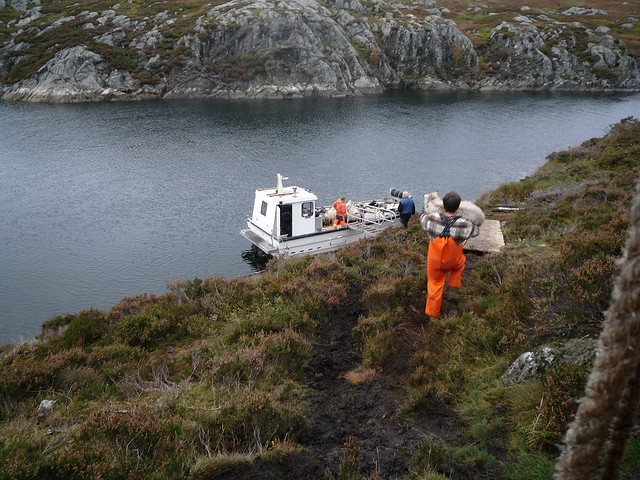
a man in wading pants carrying something down a grass hill to a boat.

A man carrying a chair toward a boat.

A man carrying a dog down a hill to a boat

Two people walking down an incline covered in scrub brush to a boat moored to the shore.

People walking down a path to a boat in a body of water.